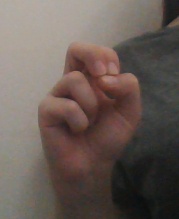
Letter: gaaf